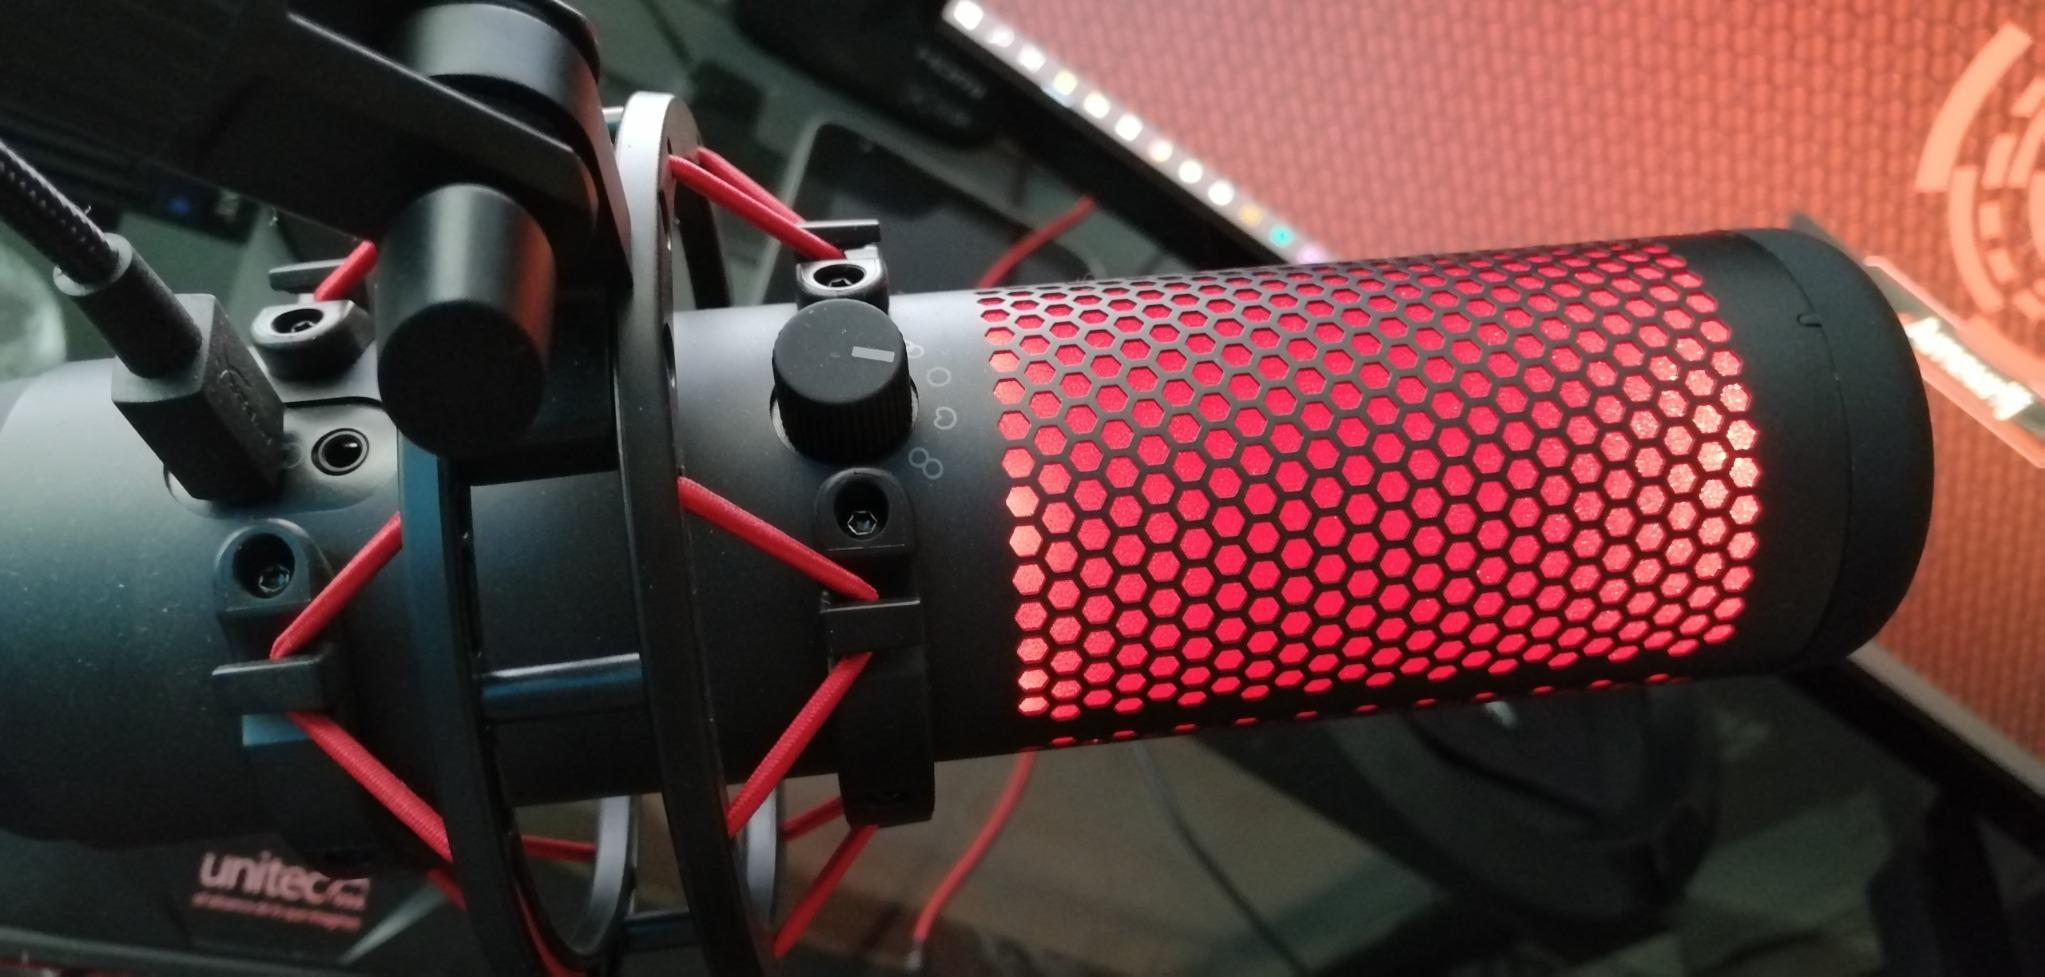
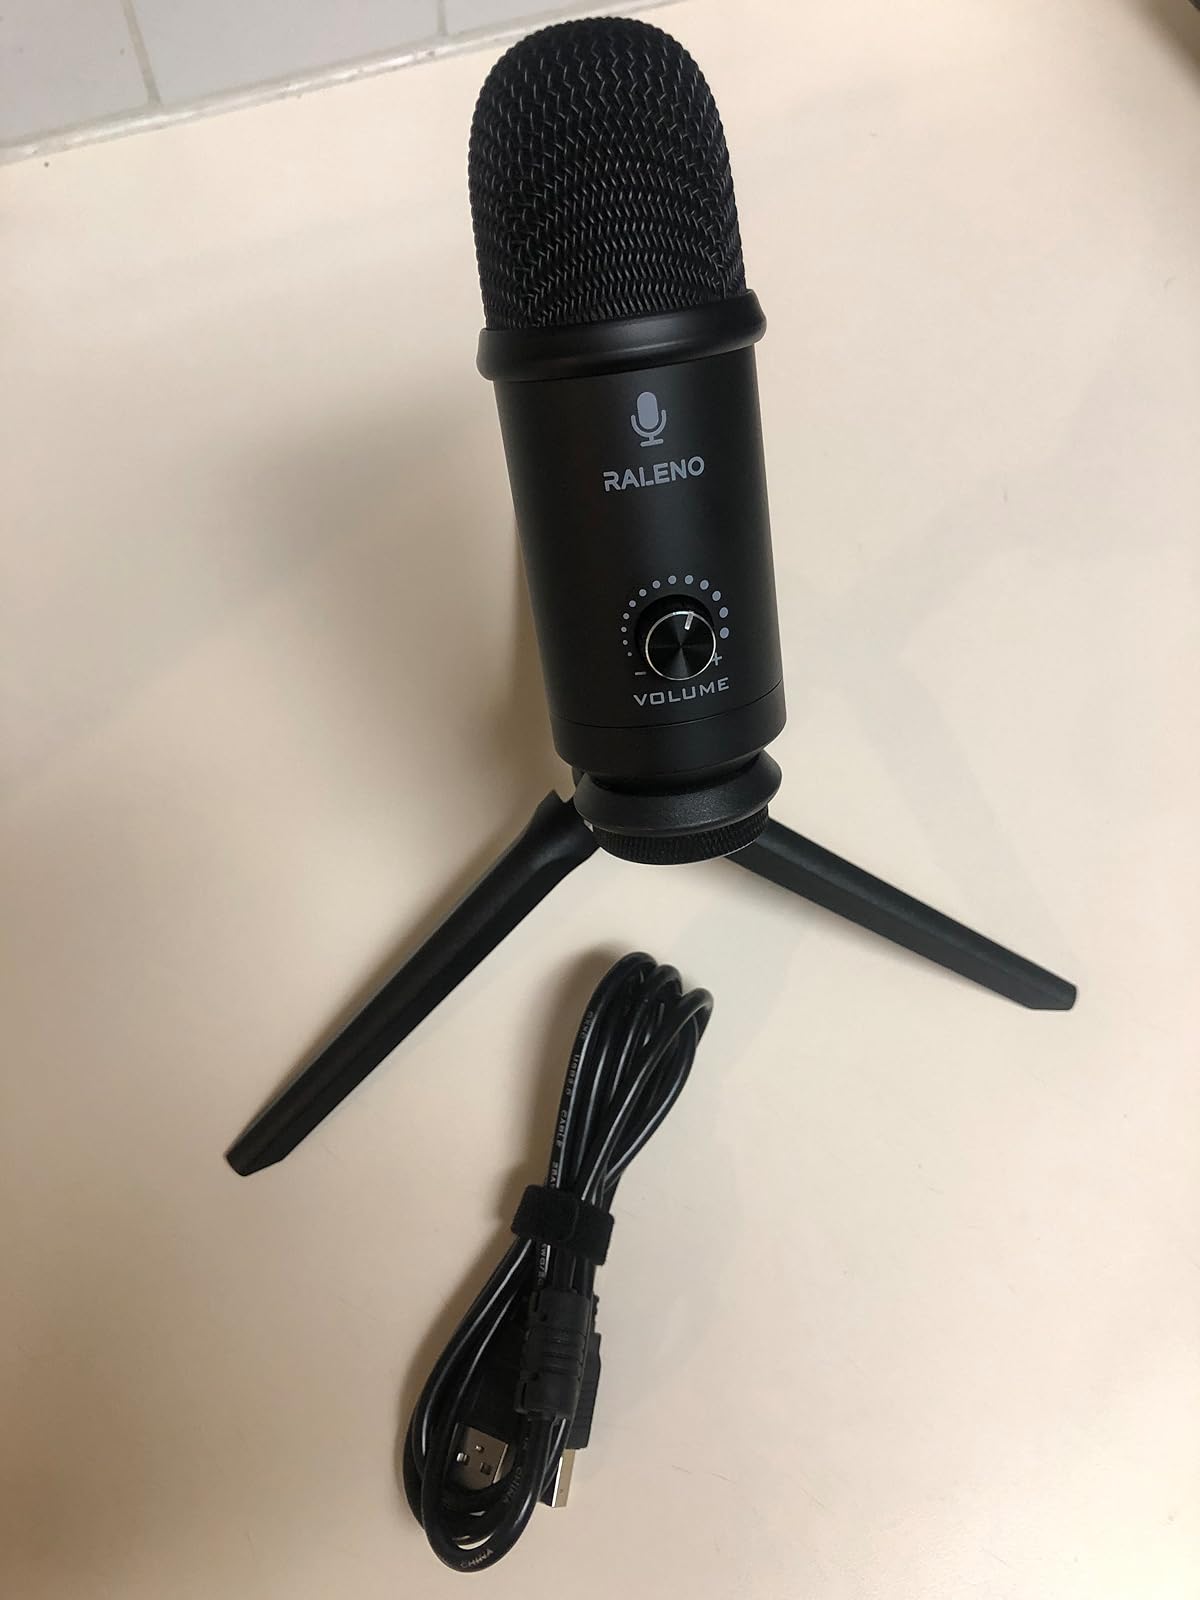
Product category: microphone
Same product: no